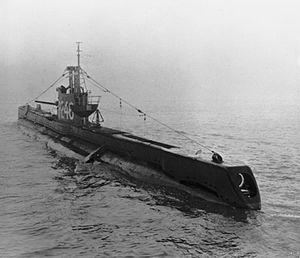
La Sultane faisait partie des unités sous-marines de Groupe 3 de la classe S construites entre 1941 et 1944 par les Britanniques pour des opérations offensives.